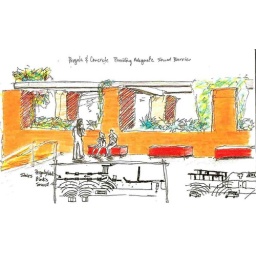
Pergola and concrete wall coupled with above grade siting of church lessens road noise in the courtyard.